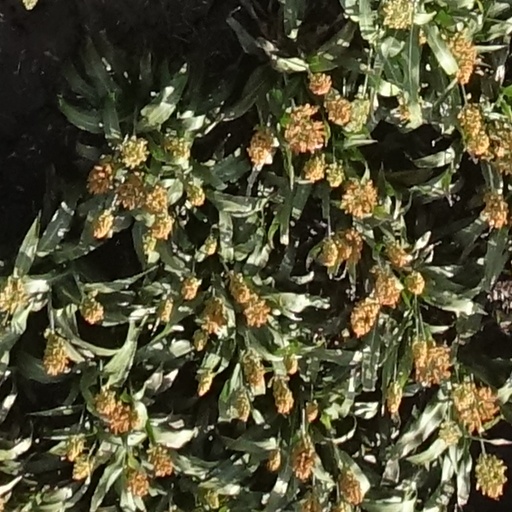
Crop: sorghum